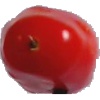
Label: Tomato 2